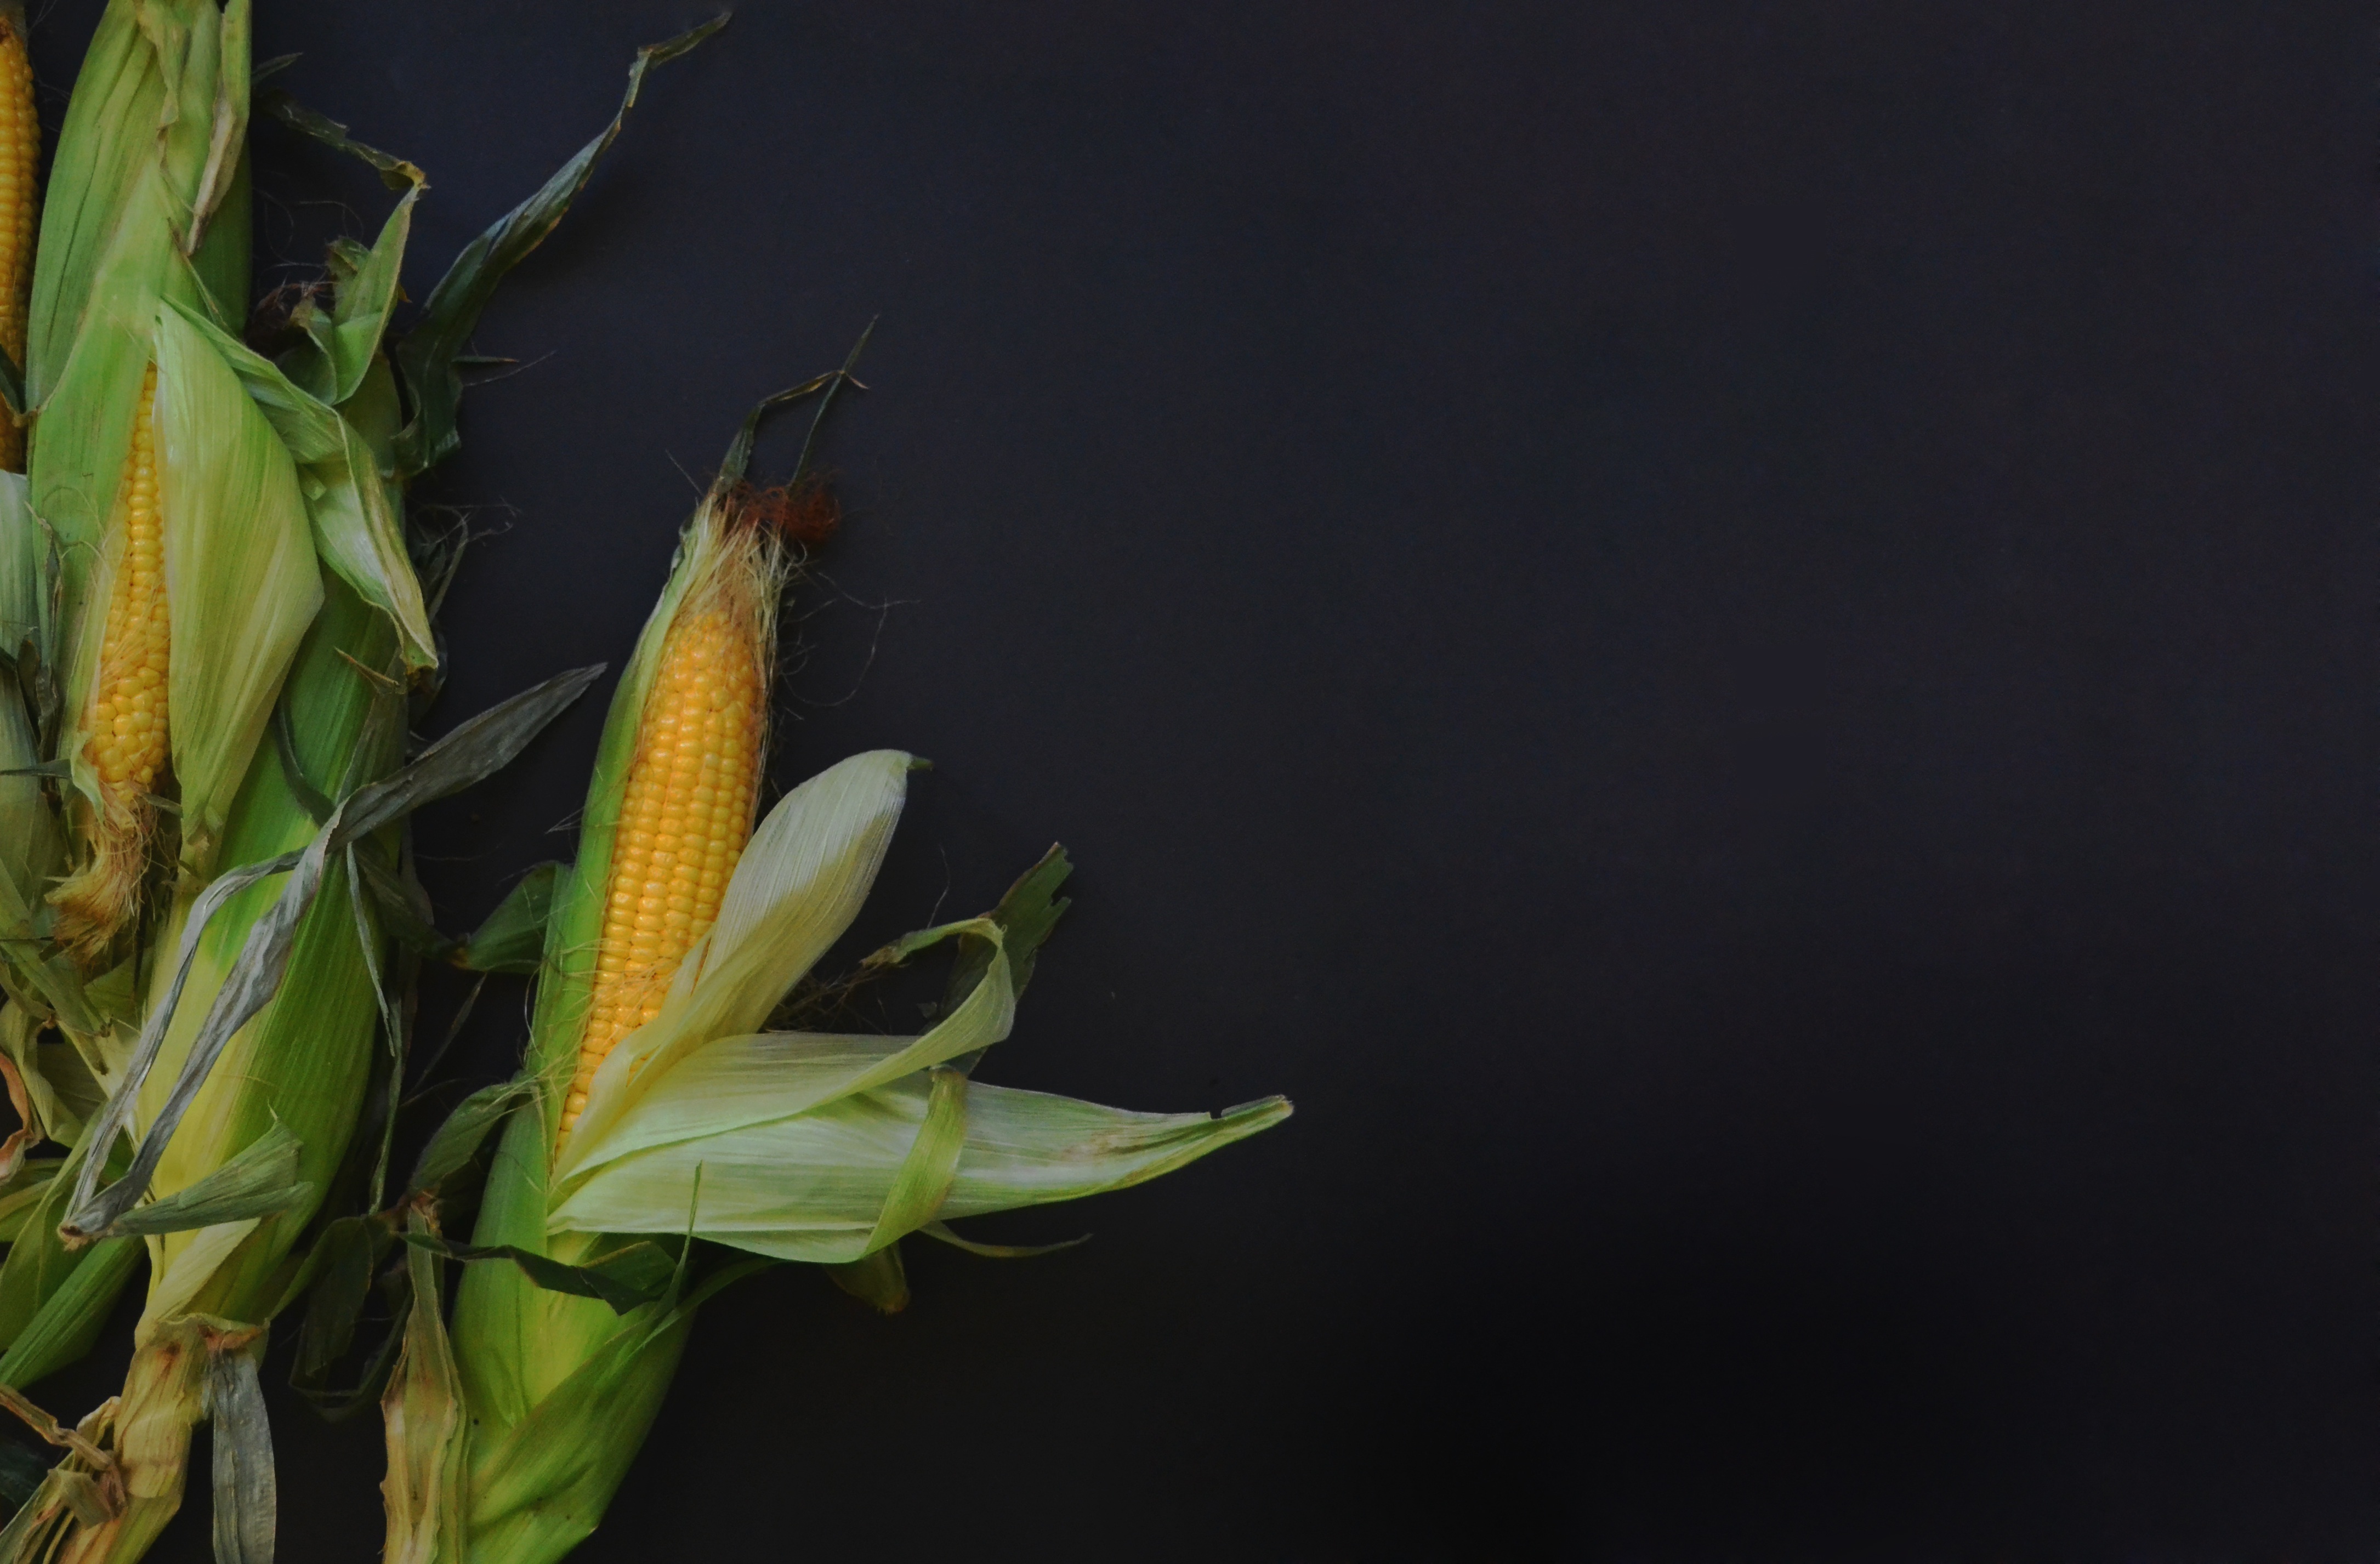
plant, leaf, flower, ripe, food, green, harvest, vegetable, corn, botany, ear, yellow, healthy, flora, cob, sweetcorn, raw, corncob, macro photography, flowering plant, husk, plant stem, land plant